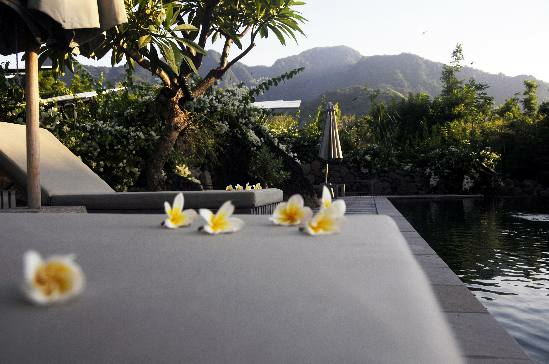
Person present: No